Sarat Chandra Kuthi

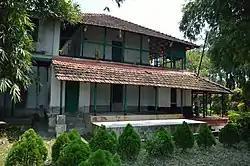
The house of Bengali novelist, Sarat Chandra Chattopadhyay, in the village of Samta

Sarat Chandra Kuthi, also known as Sarat Smriti Mandir, is a house museum located in the village of Samta, in the Howrah district of West Bengal, India, on the banks of the Rupnarayan river. It is noted for being the house of Bengali novelist, Sarat Chandra Chattopadhyay for twelve years. The house was constructed in the year 1923 by a local worker named Gopal Das and it cost a sum of 17,000. During the 1978 West Bengal floods, the structure had suffered damage, following which the government undertook its repair. Sarat Chandra Kuthi is a heritage-historical site protected under the West Bengal Heritage Commission Act (IX) of 2001. Sarat Chandra Chattopadhyay's works such as "Devdas", "Baikunther Will" ("Baikuntha's Will"), "Dena Paona" ("Debts and Dividends"), "Datta" ("Bethroed"), and "Nishkriti" ("Deliverance") among others were serialised during his stay at Sarat Chandra Kuthi. He also wrote "Ramer Sumati" and "Mahesh" among others during his stay in the house.